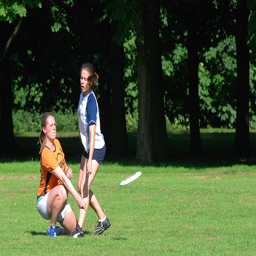
The woman is kneeling down near another player during a game of Frisbee.
Two girls in a grassy field playing frisbee together.
two people in a field with a frisbee near many trees
Two ladies seem to be competing over the Frisbee.
Two woman on a grassy area about to catch a frisbee.